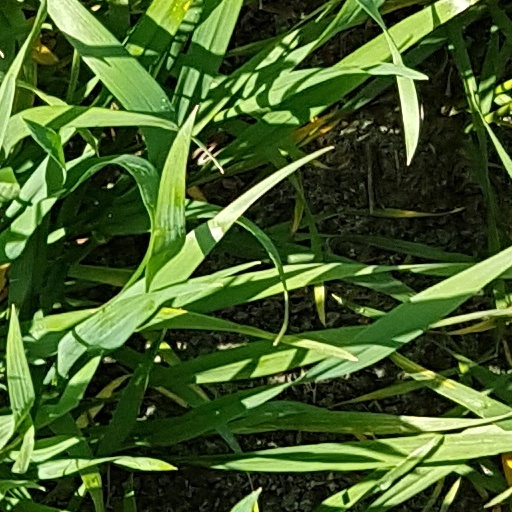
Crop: wheat